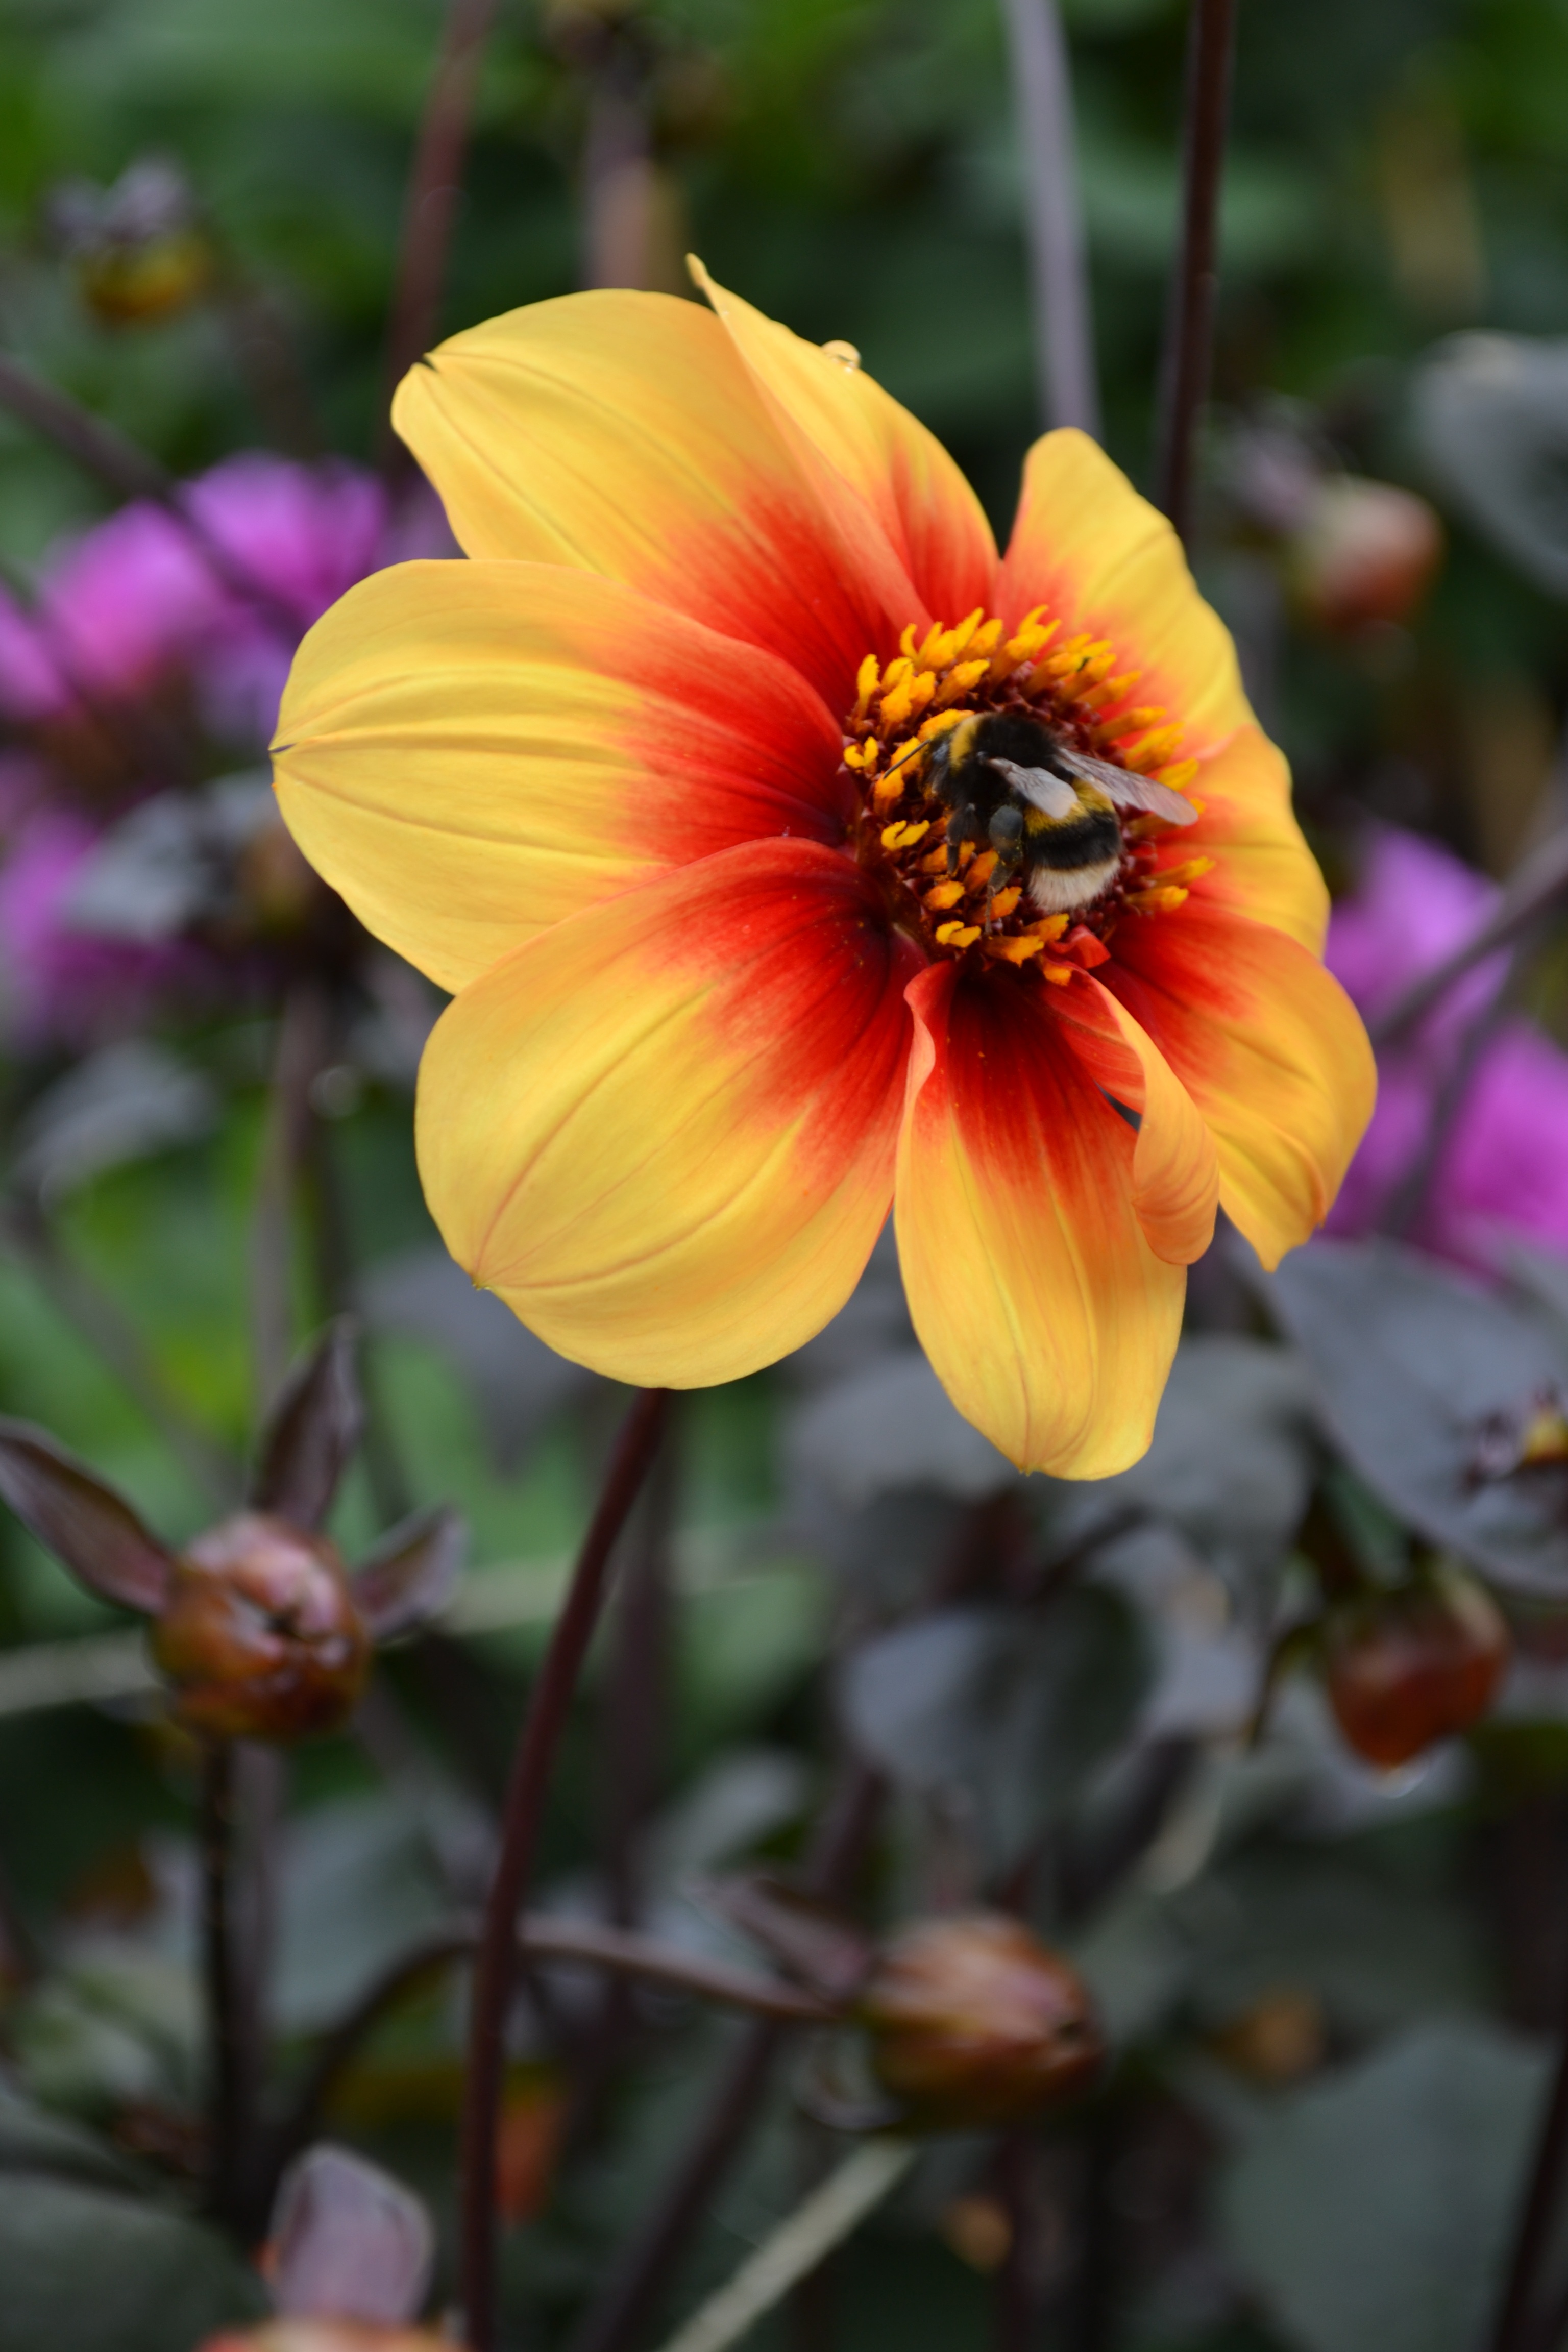
working, nature, blossom, plant, flower, petal, animal, honey, summer, busy, orange, pollen, food, red, insect, natural, botany, pollinate, yellow, garden, healthy, flora, wildflower, close up, dahlia, bee, honeybee, nectar, macro photography, flowering plant, daisy family, land plant